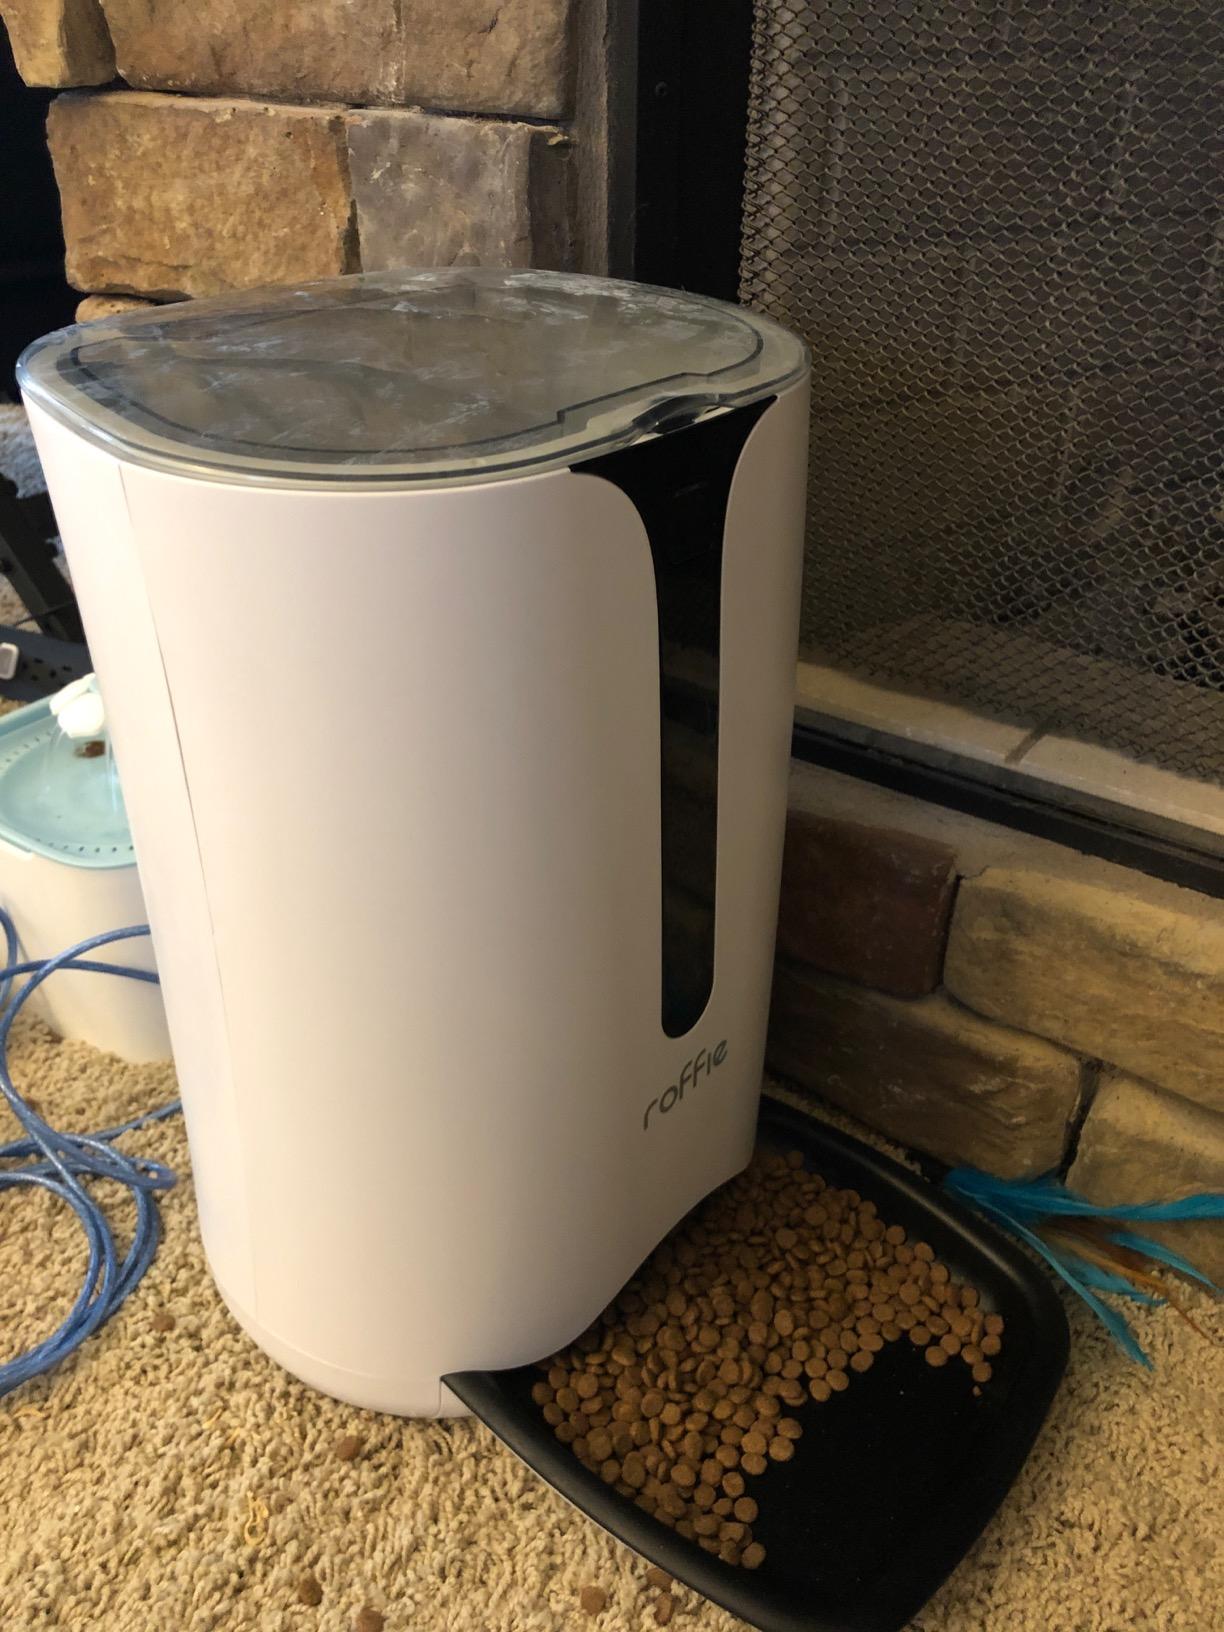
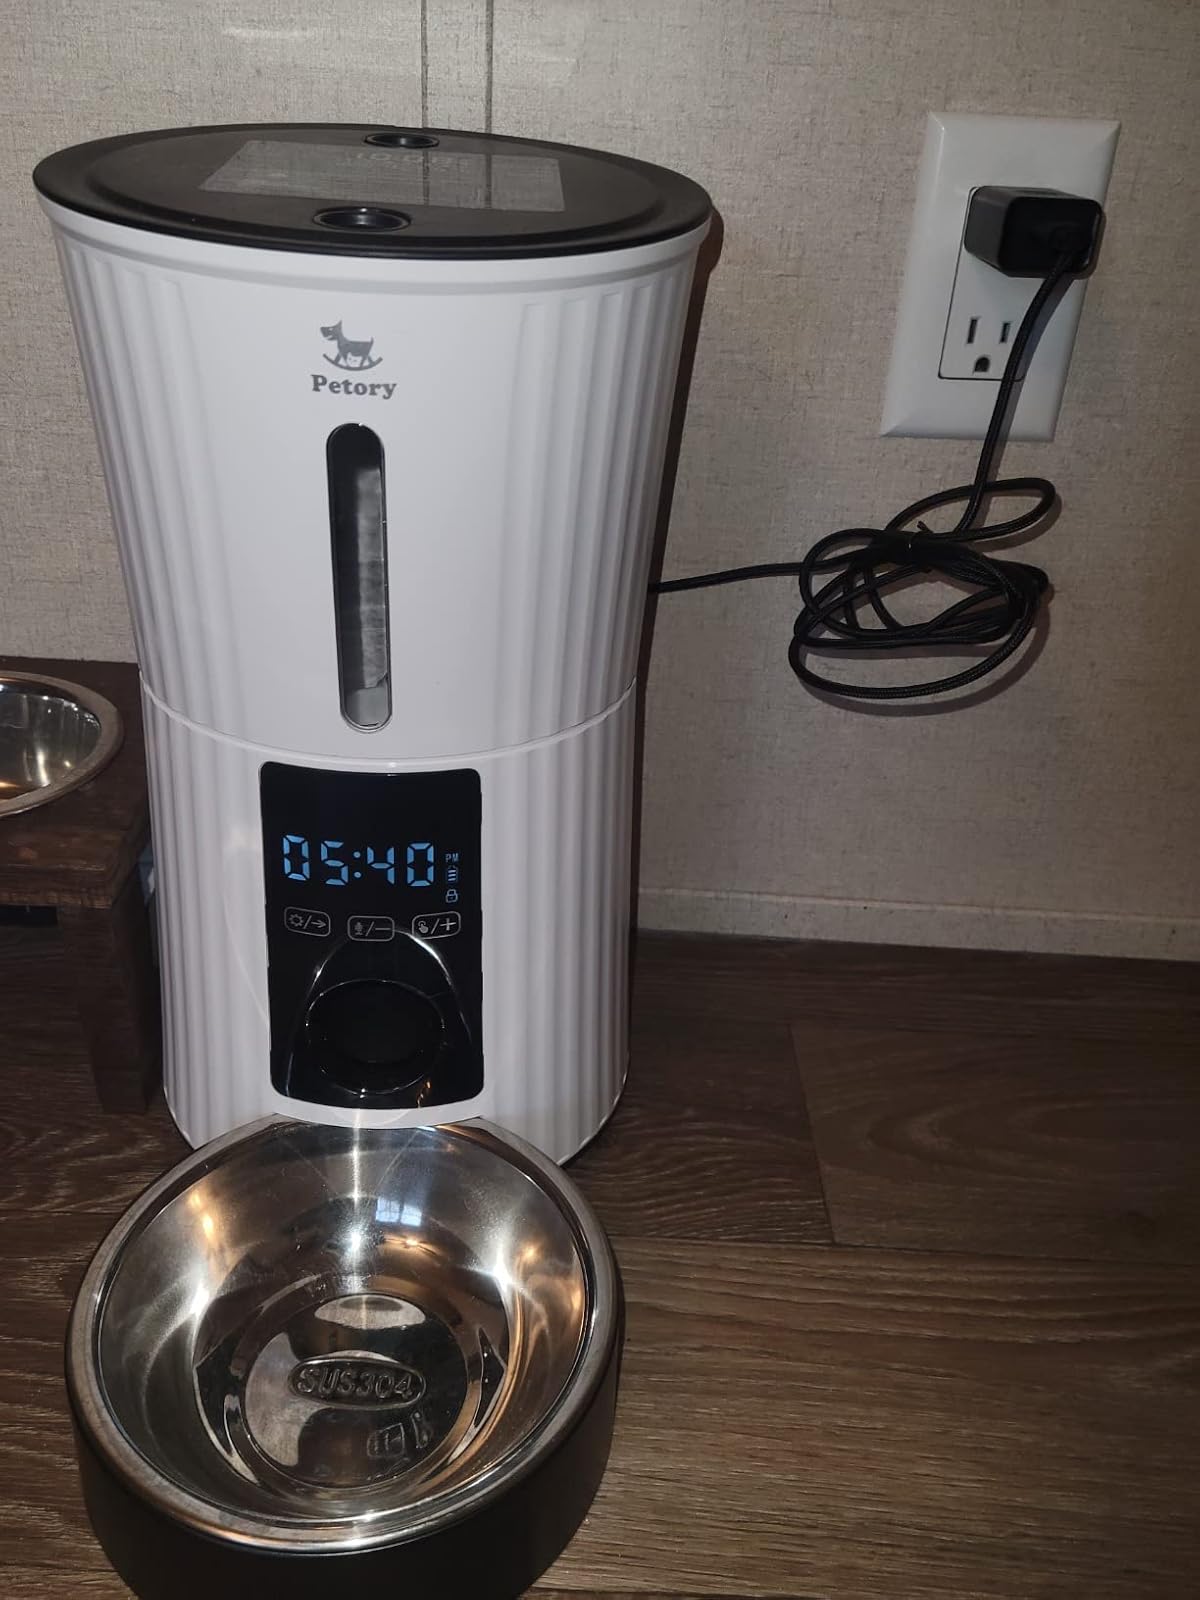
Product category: items_feeder
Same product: no